Twelve sacred hills of Imerina

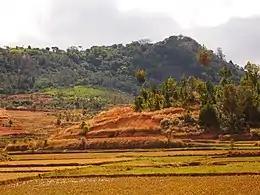
Ambohimanga, 2013

Ambohimanga ("Blue hill"), 1456 m, latitude 18°45'66.18"S, longitude 47°33'69.30"E. (21 km north of Antananarivo): Site of the capital of Imerina under Andrianampoinimerina, Ambohimanga was designated a World Heritage Site by UNESCO in 2001.